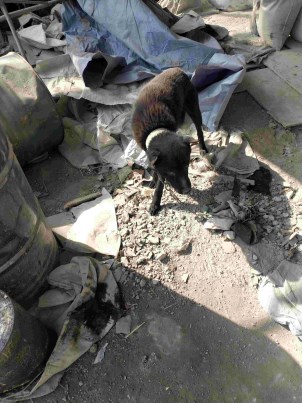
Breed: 3336-n000121-chinese_rural_dog